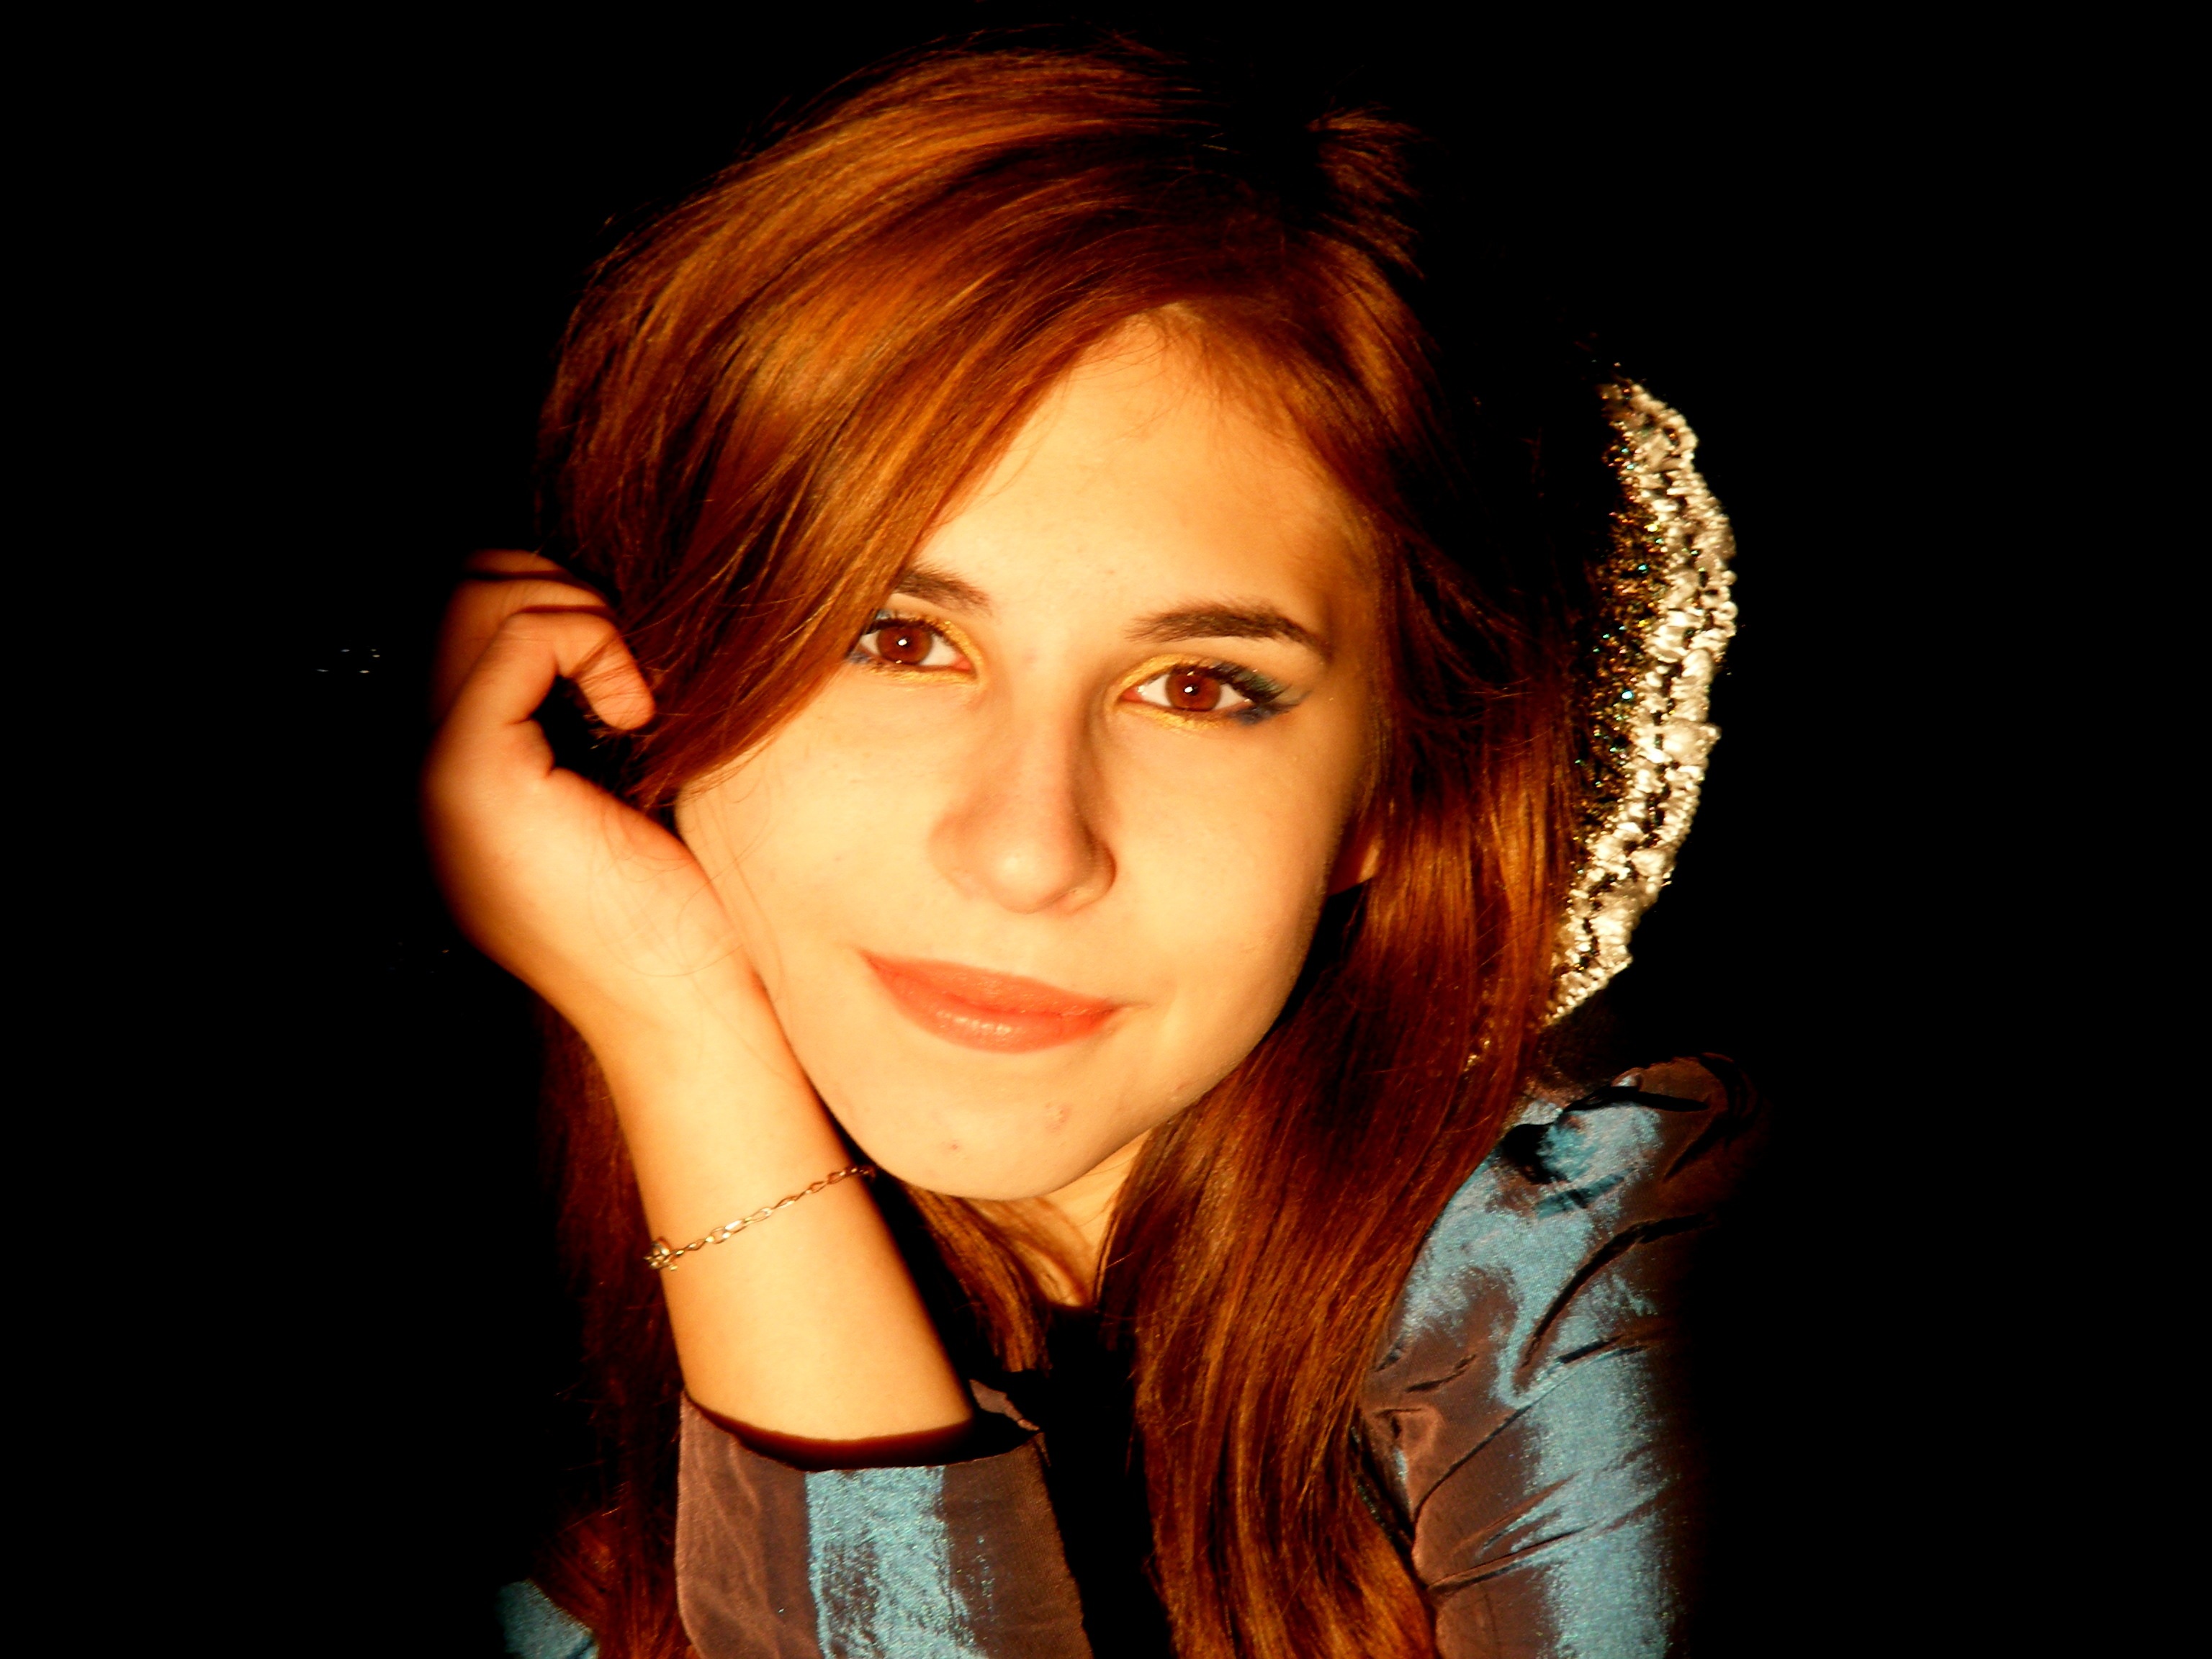
person, light, girl, woman, hair, photography, singer, portrait, model, red, brown, lady, facial expression, hairstyle, smile, mouth, long hair, red hair, close up, black hair, face, eye, head, rip, beauty, nice, organ, story, princess, photo shoot, brown hair, portrait photography, hair coloring